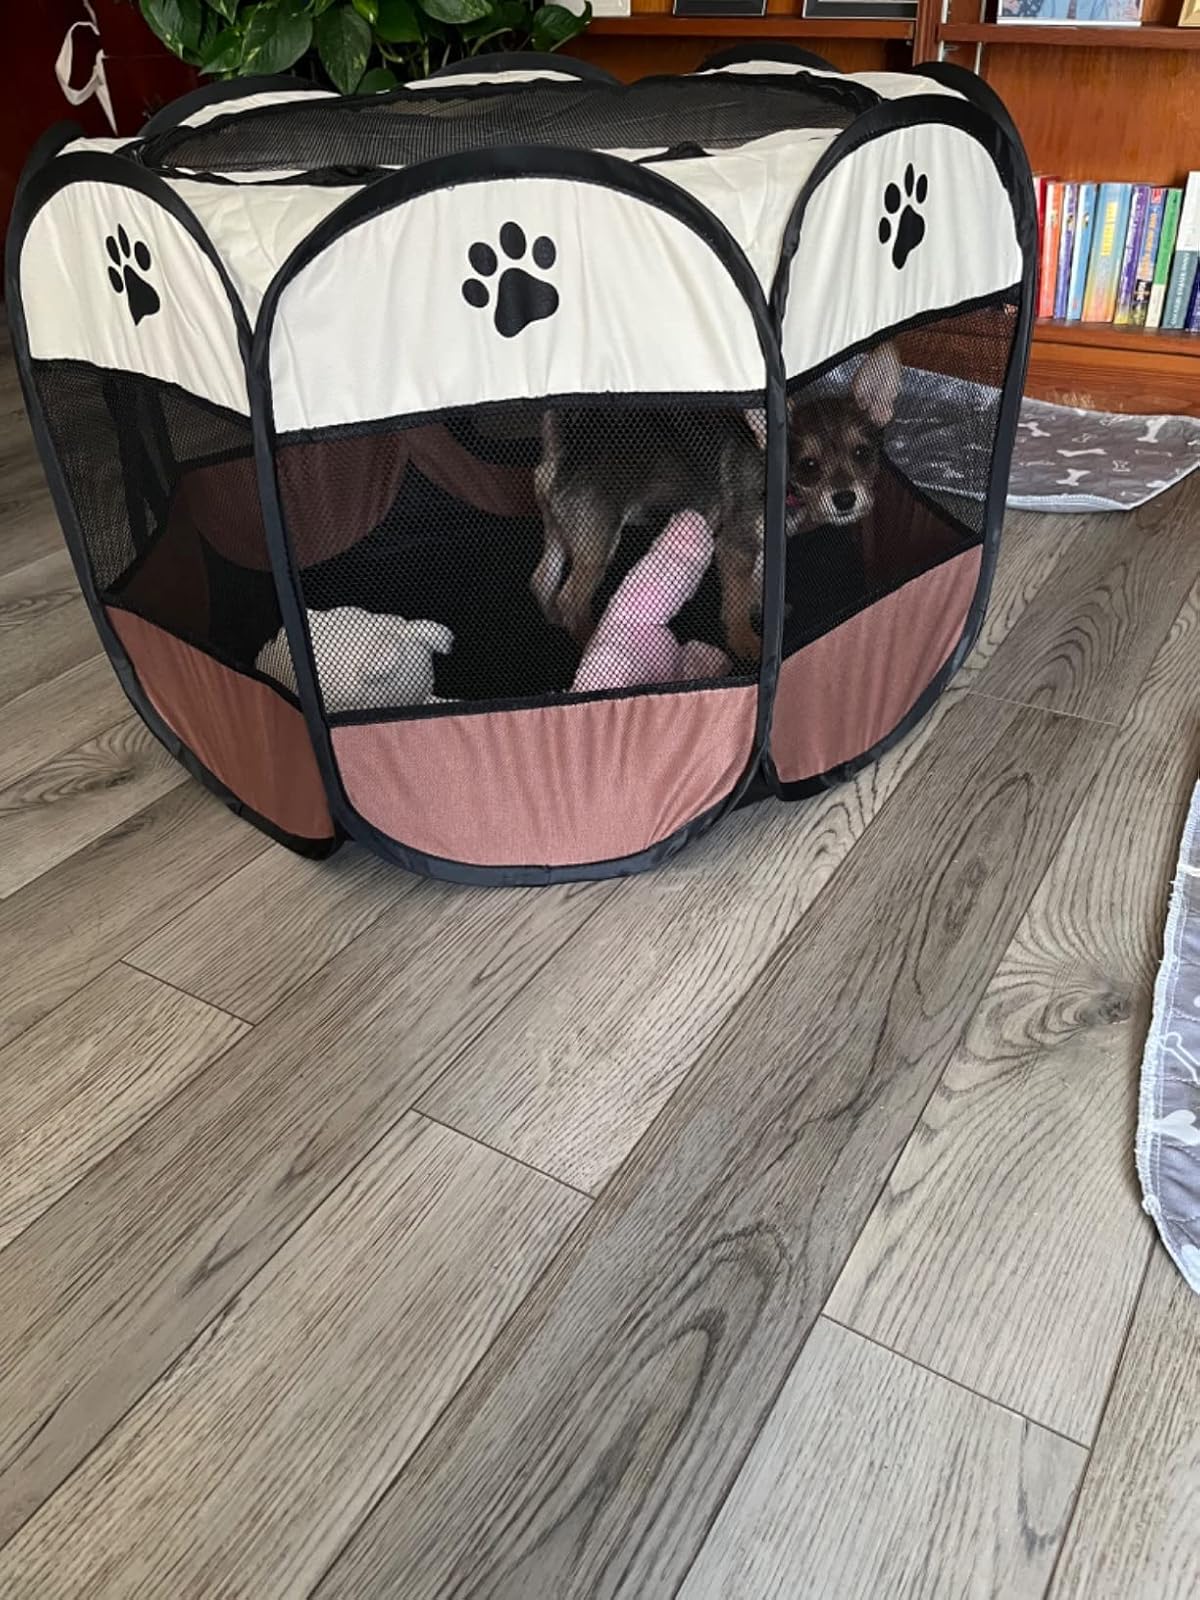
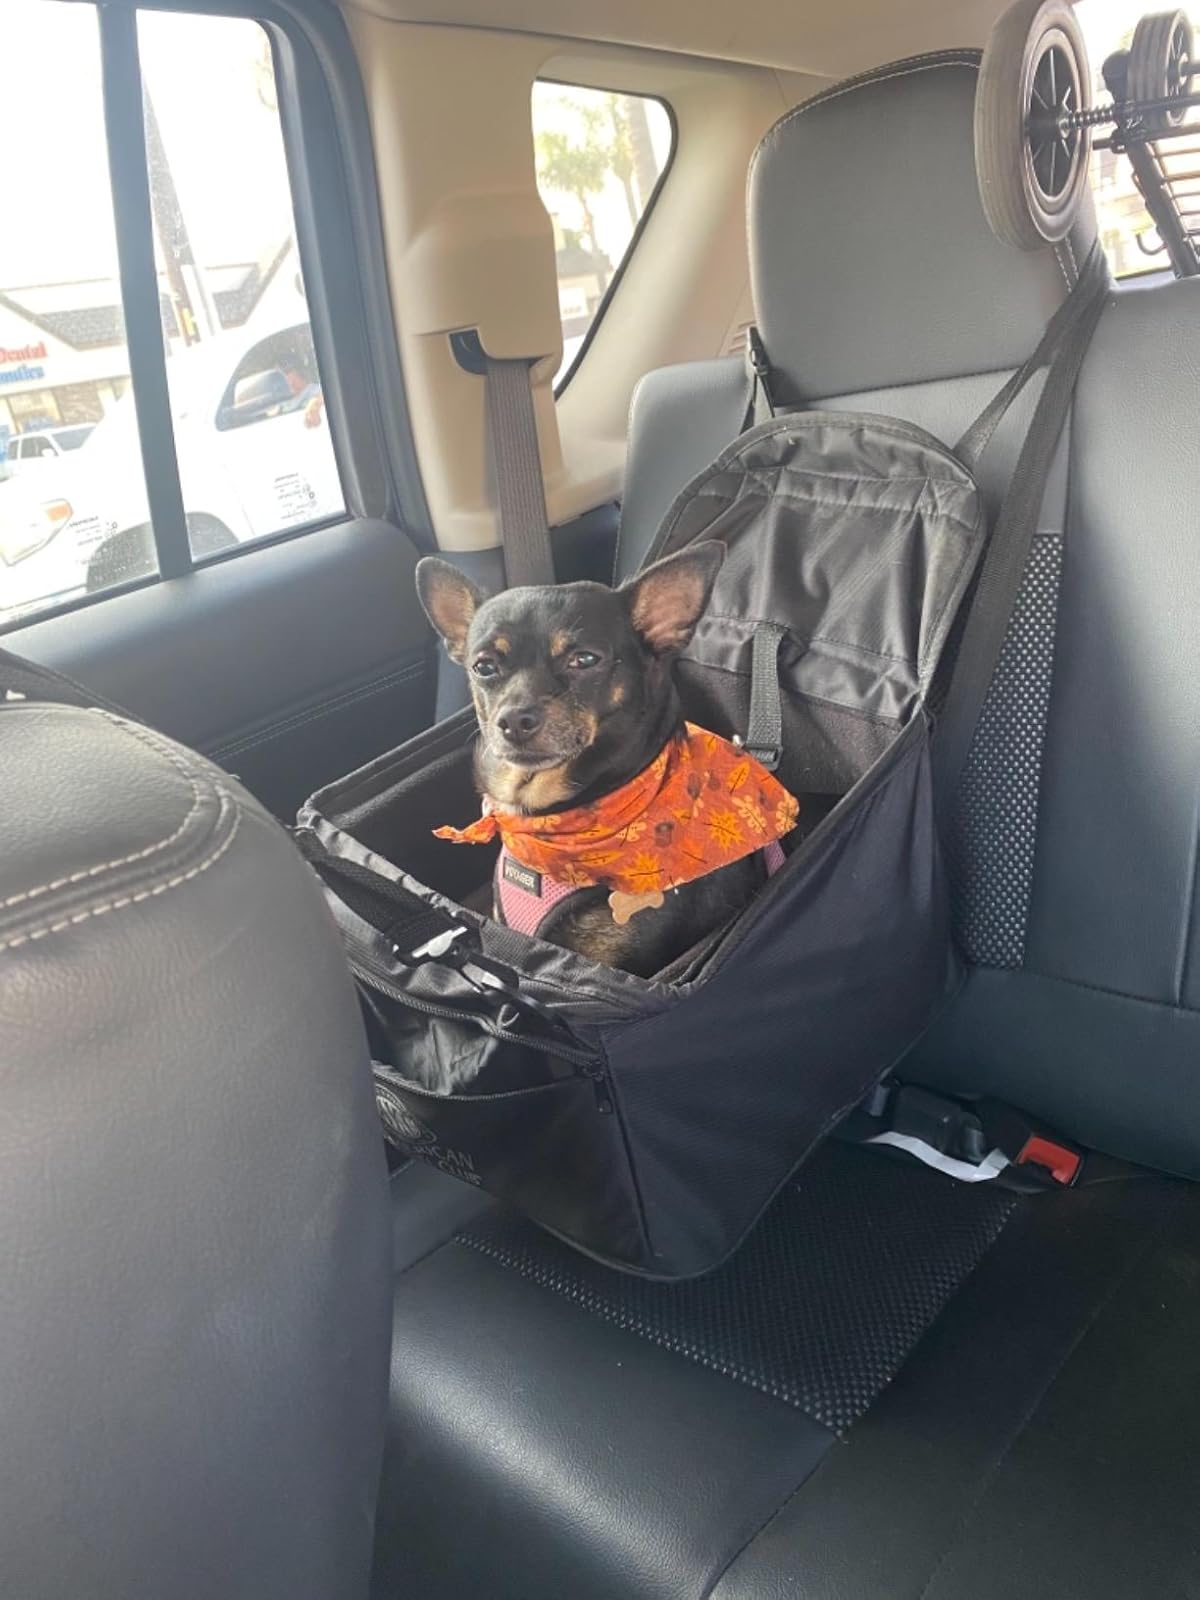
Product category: items_kennel
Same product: no